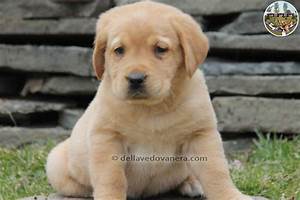
Label: dog